Gheorghe Duca

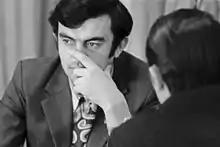
Duca in 1970

In 1974, following his graduation, he re-enrolled to study physical chemistry, earning a Doctor of Science degree specialized in the subject with a thesis titled "Cataliza oxidării acidului tartric și dihidroxifumaric" ("Catalysis of oxidation of tartaric acid and dihydroxyfumaric acid"). In 1983, he was awarded the Moldovan State Prize for Youth in Science and Technology.